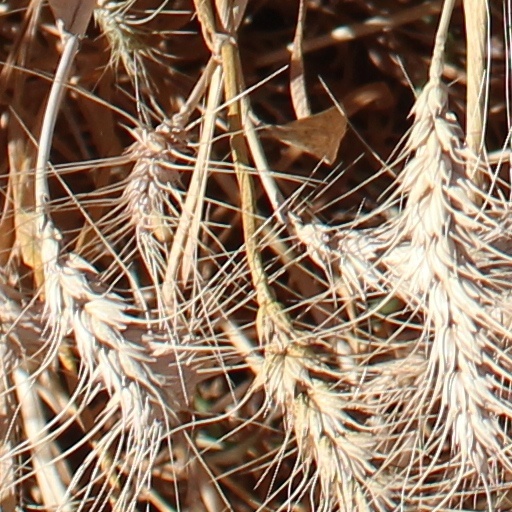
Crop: wheat